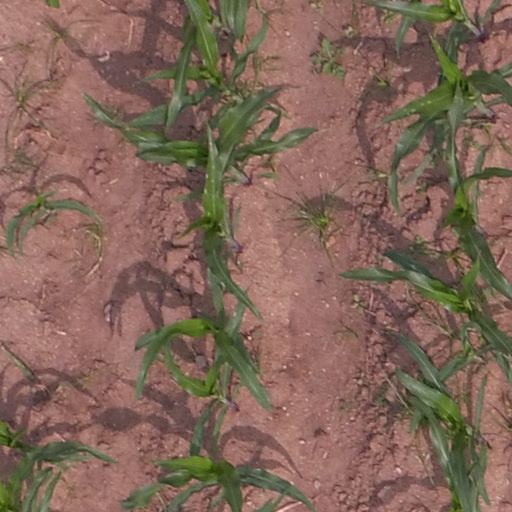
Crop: maize; corn